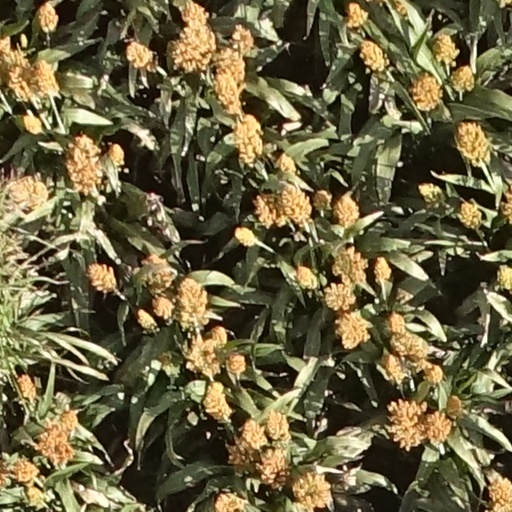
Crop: sorghum